Ice lens

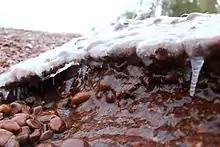
Ice Formation on coarse shore of Copper Harbor, Upper Peninsula Michigan.

Rocks routinely contain pores of varying size and shape, regardless of origin or location. Rock voids are essentially small cracks, and serve as the location from which a crack can propagate if the rock is placed in tension. If ice accumulates in a pore asymmetrically, the ice will place the rock in tension in a plane perpendicular to the ice accumulation direction. Hence the rock will crack along a plane perpendicular to the direction of ice accumulation, which is effectively parallel to the surface.